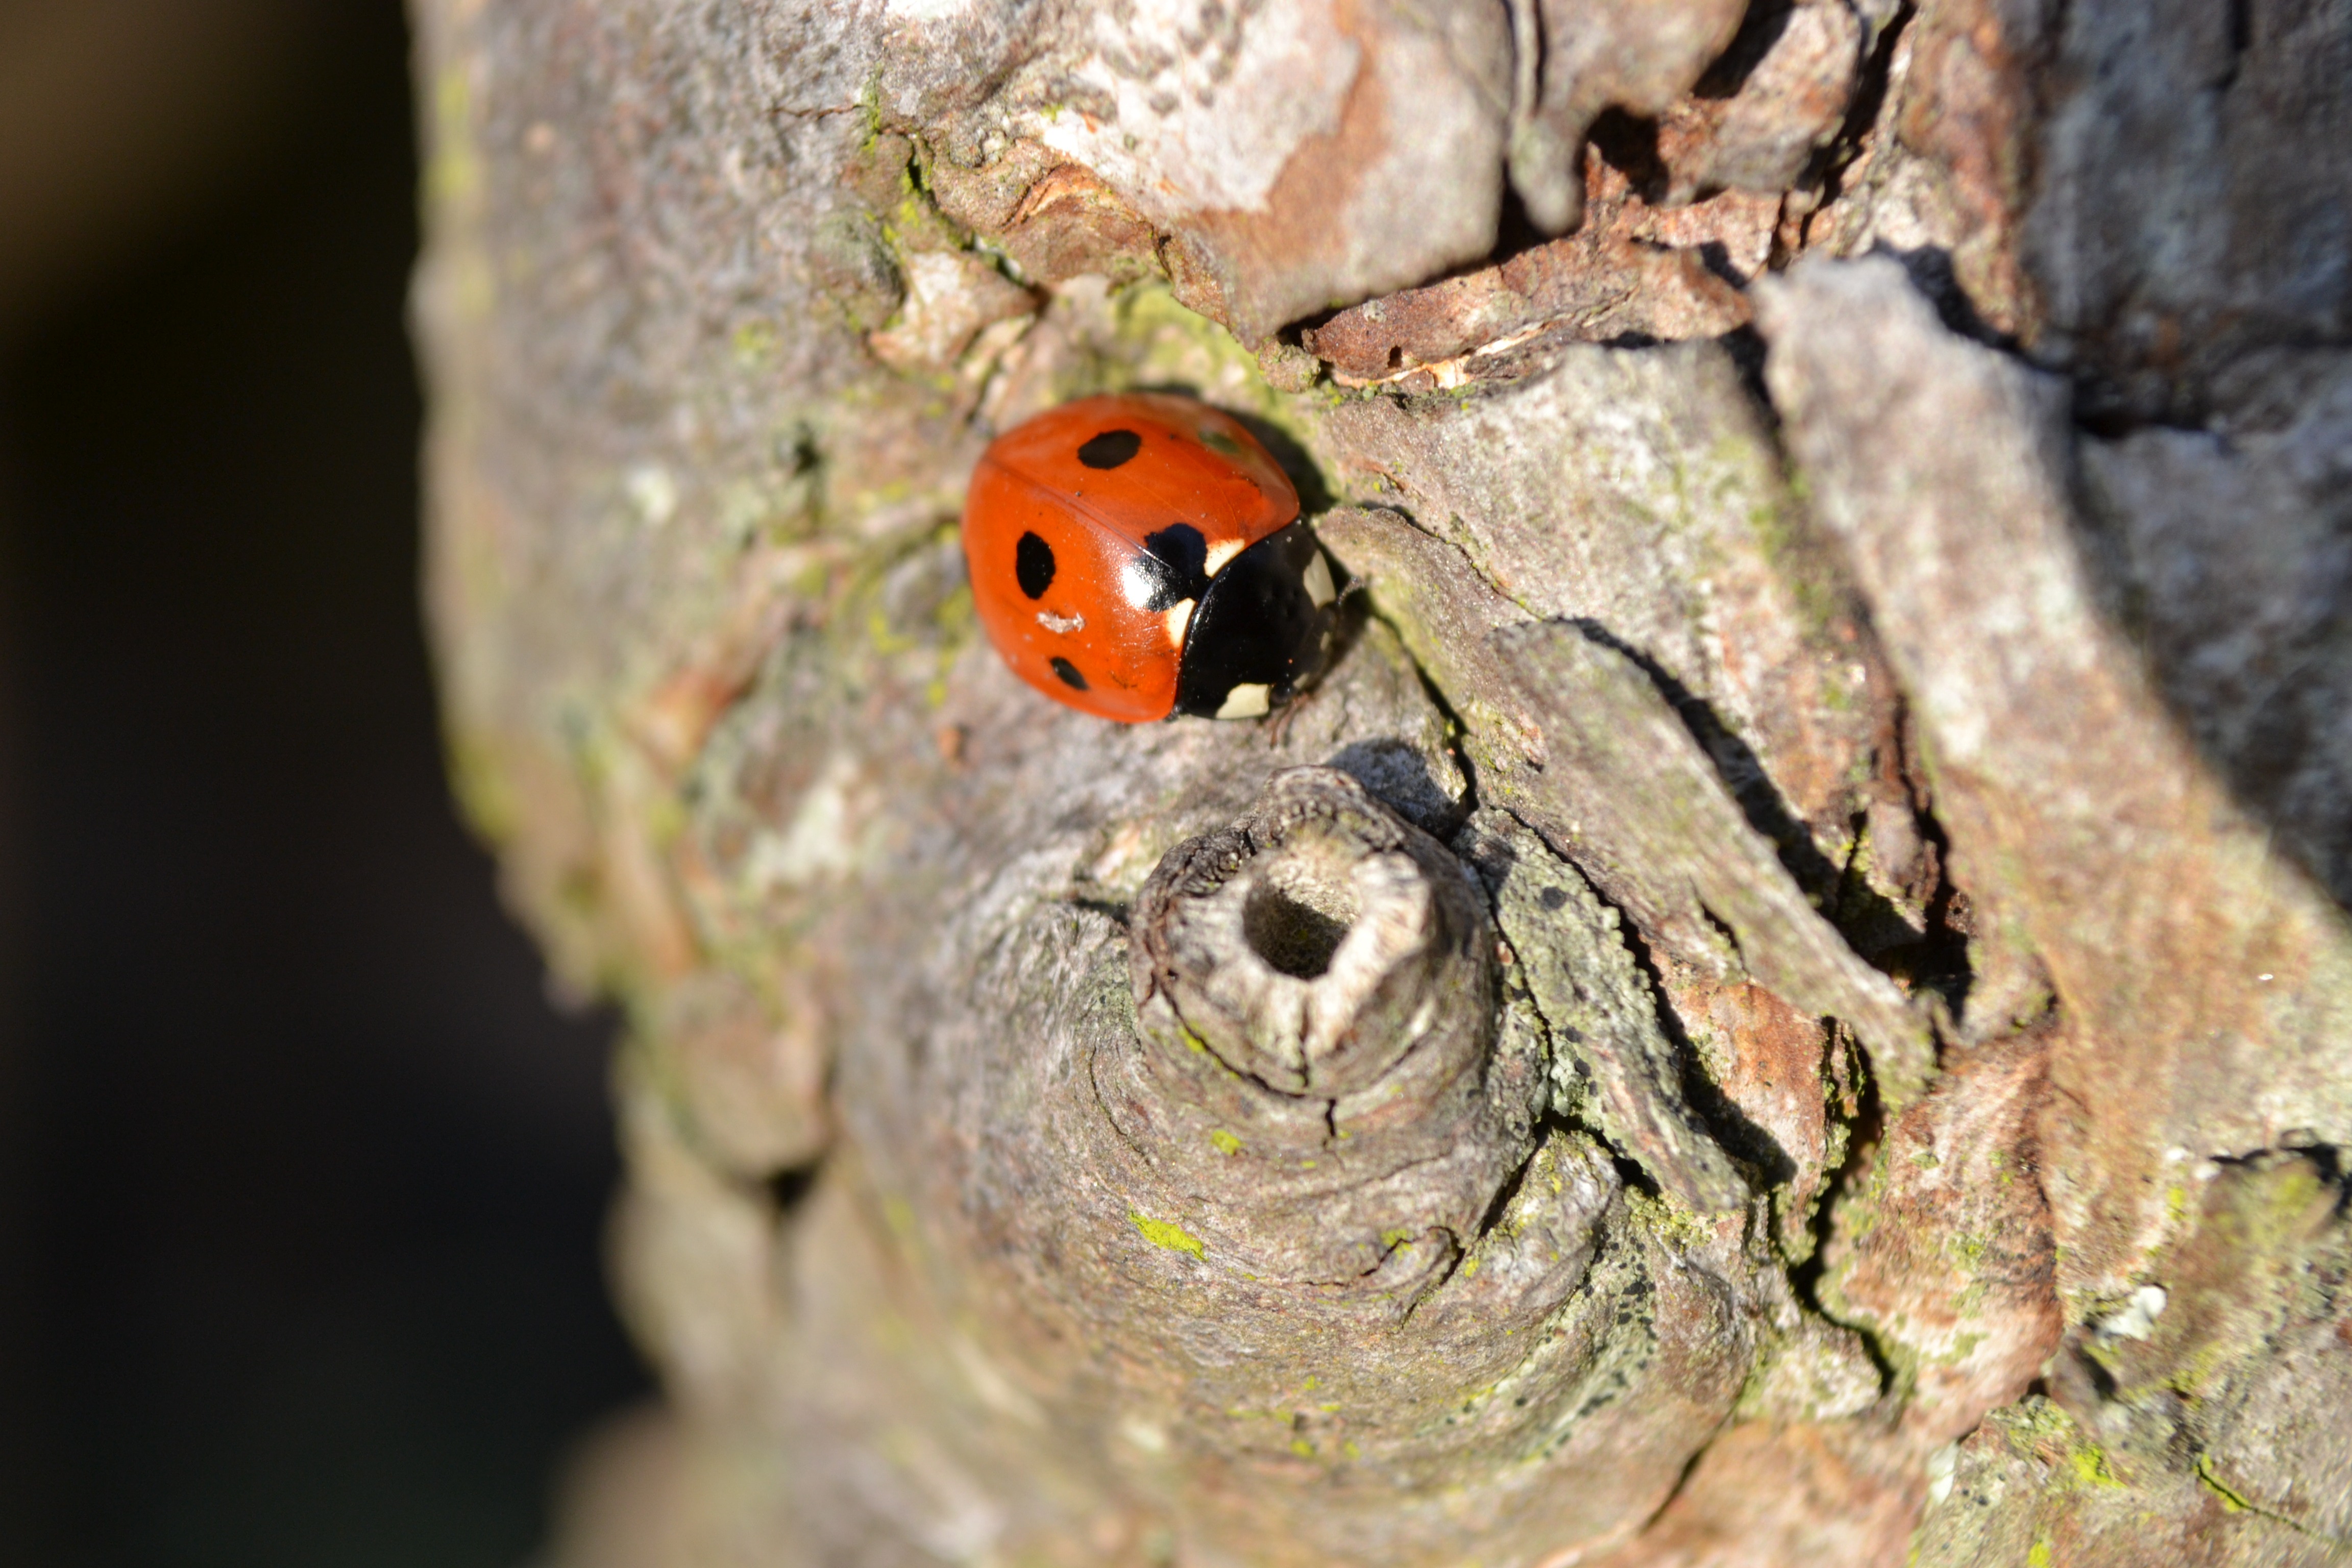
tree, nature, wildlife, red, insect, black, fauna, ladybird, invertebrate, close up, insects, beetle, coleoptera, macro photography